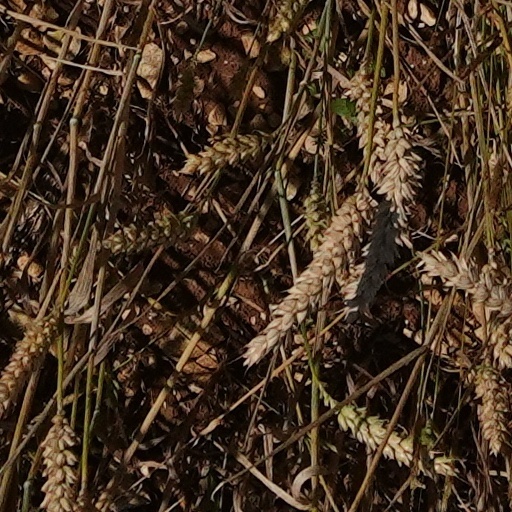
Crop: wheat